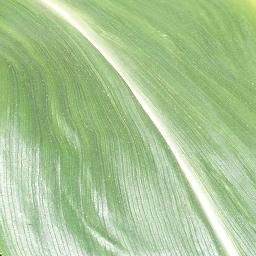
Label: Corn_(Maize)___Healthy